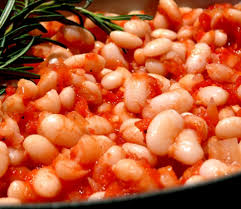
Yemek: kuru_fasulye